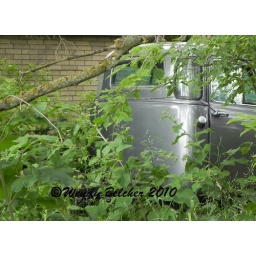
5 window GMC truck hidden in the trees.